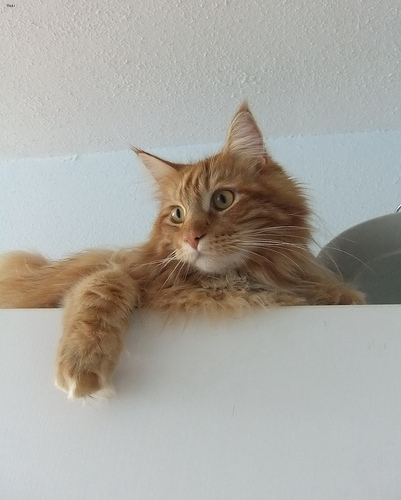
Animal: cat
Breed: Maine Coon